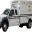
Label: ambulance